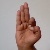
The image shows a hand gesture representing the letter 'F' in Indian Sign Language.